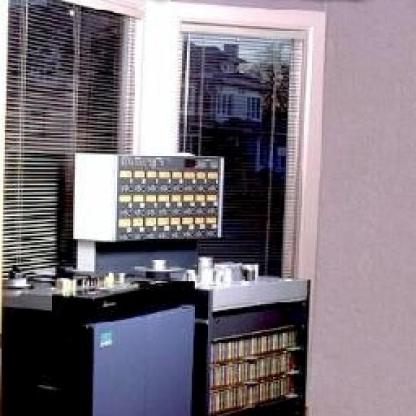
Scene: Indoor